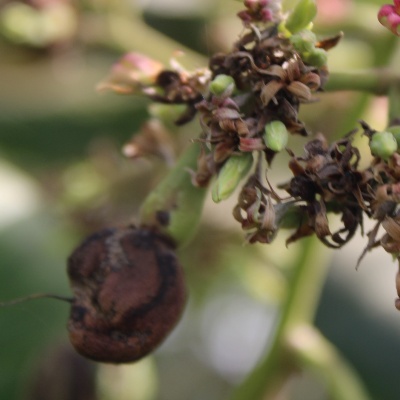
Crop: Cashew
Condition: anthracnose